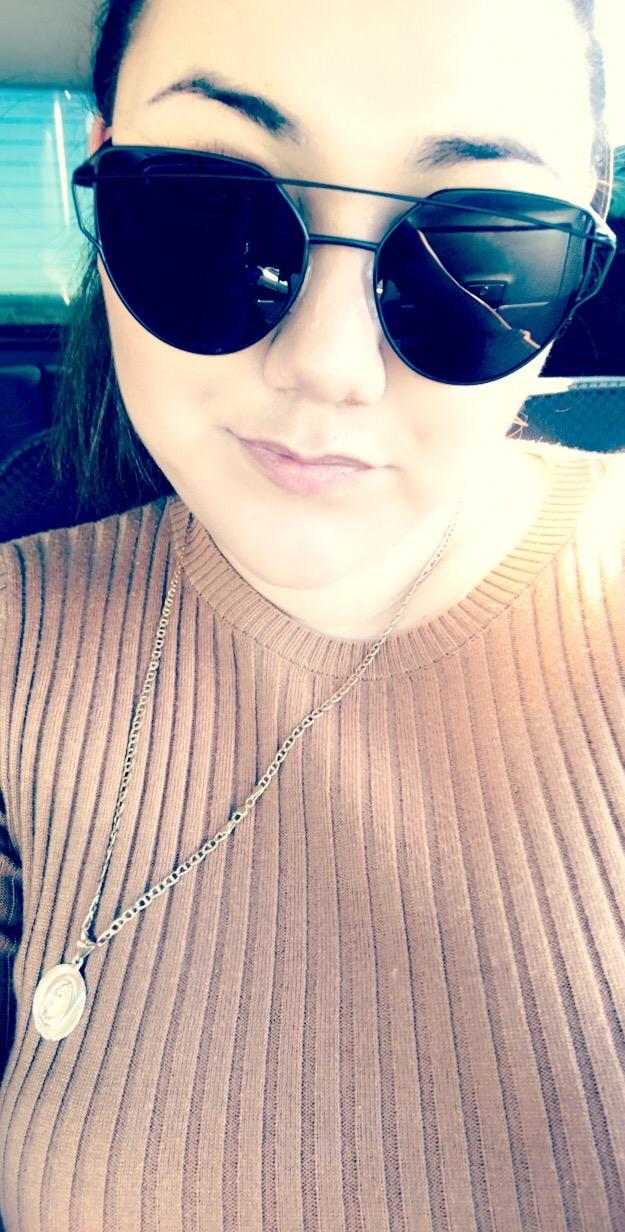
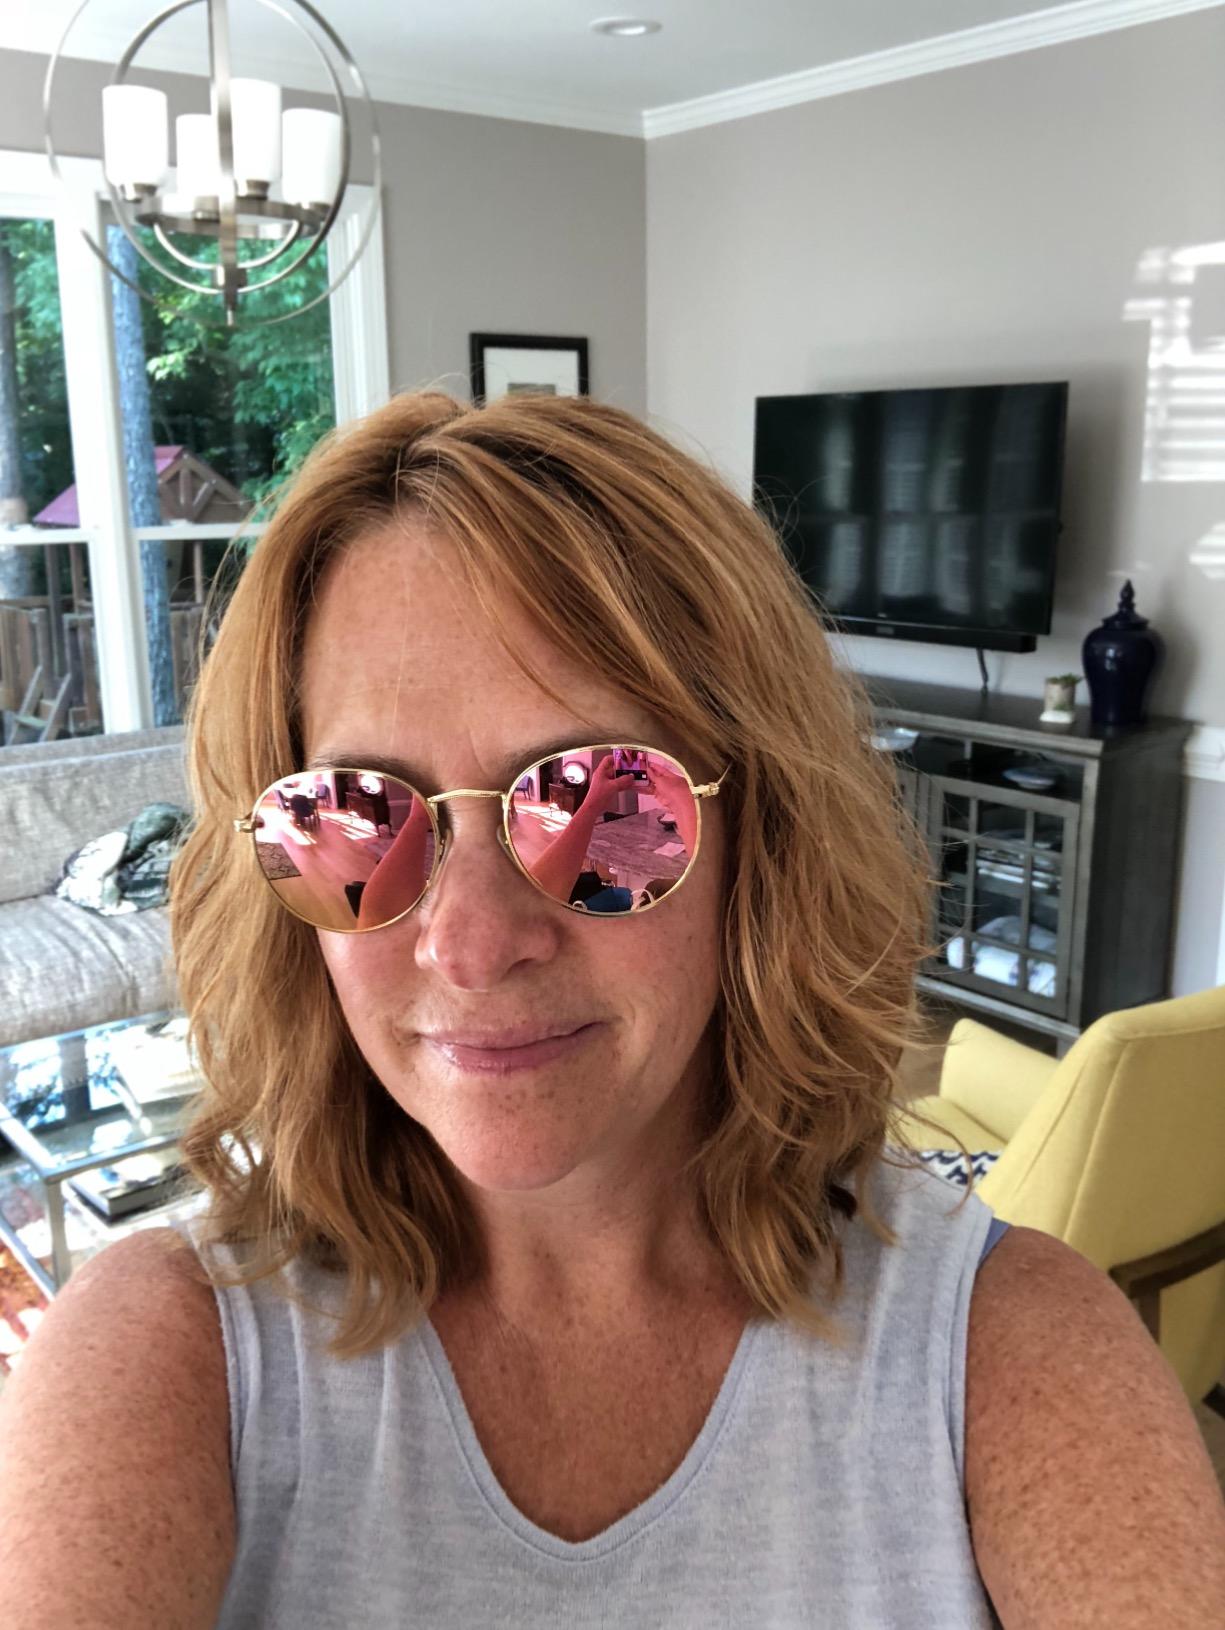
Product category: accessories_sunglasses
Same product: no